Boeing E-767

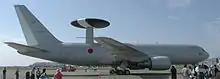
A Boeing E-767 in 2005

The base airframe for E-767 is that of a 767-200ER, Boeing designation 767-27C. (The "7C" designation is the Boeing customer code for the JASDF). The 767 airframe offers about 50 percent more floor space and nearly twice the volume of the 707 on which the E-3 is based. The mission electronics equipment are installed in forward cabin to balance the weight with the rotodome mounted above the aft fuselage. The aft cabin contains the crew's rest area, galley, and lavatory.